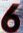
Number: 6